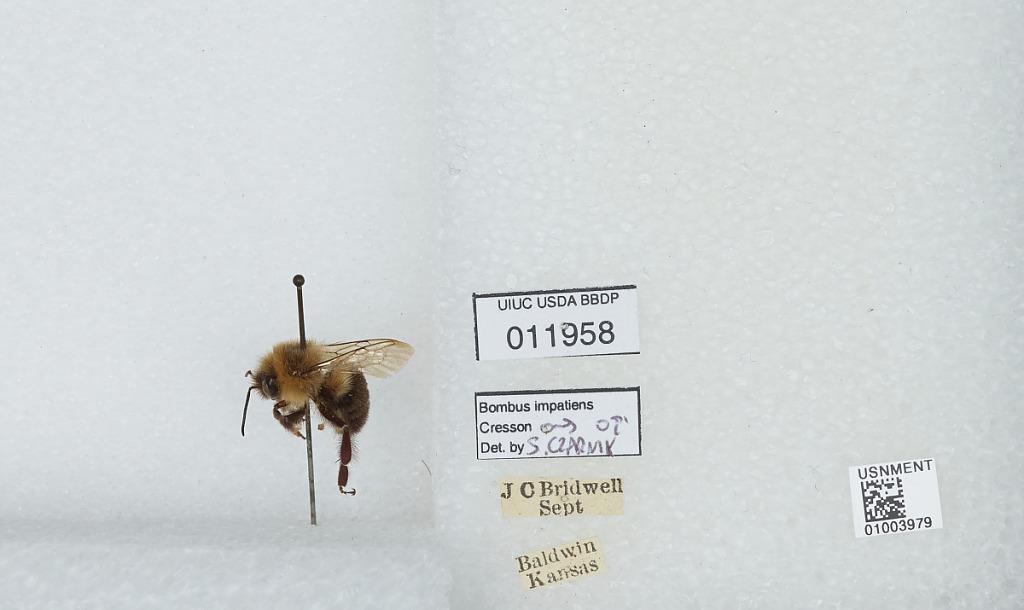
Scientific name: Bombus (Pyrobombus) impatiens Cresson
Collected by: J. Bridwell
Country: United States
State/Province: Kansas
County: Douglas
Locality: Baldwin City
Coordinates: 38.7775, -95.1875
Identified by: Czarnik, S.